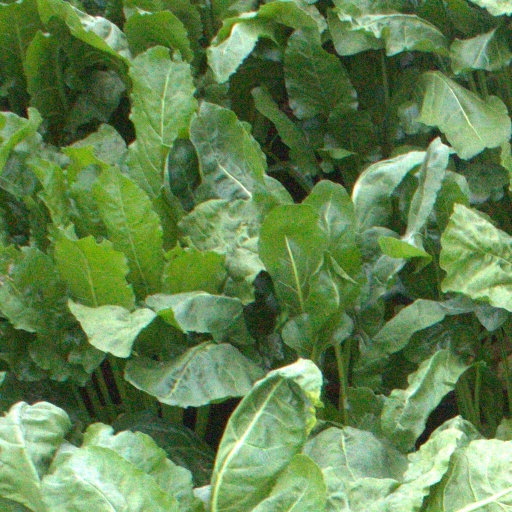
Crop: sugar beet